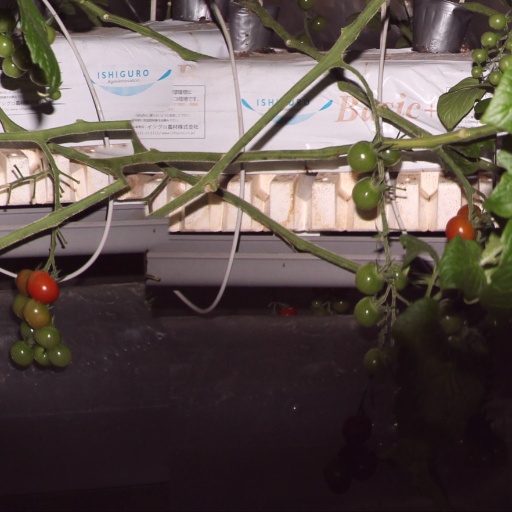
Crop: tomato